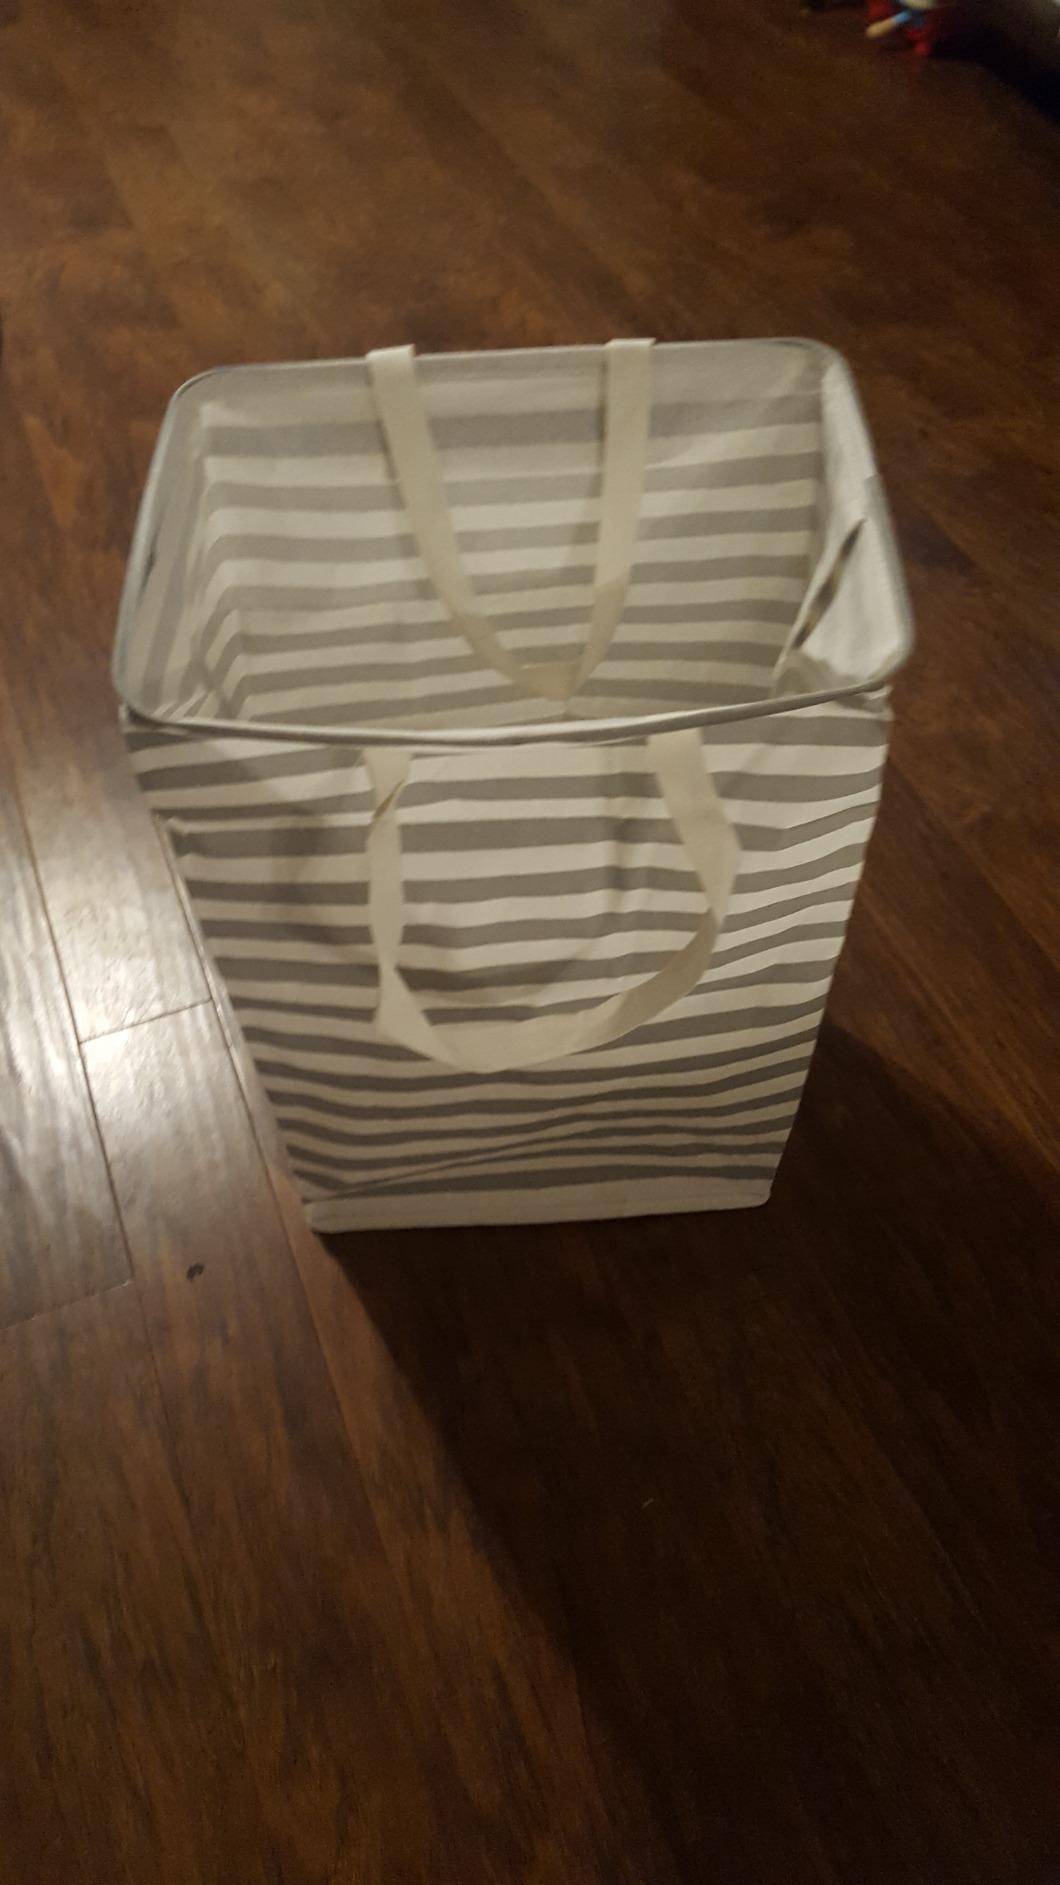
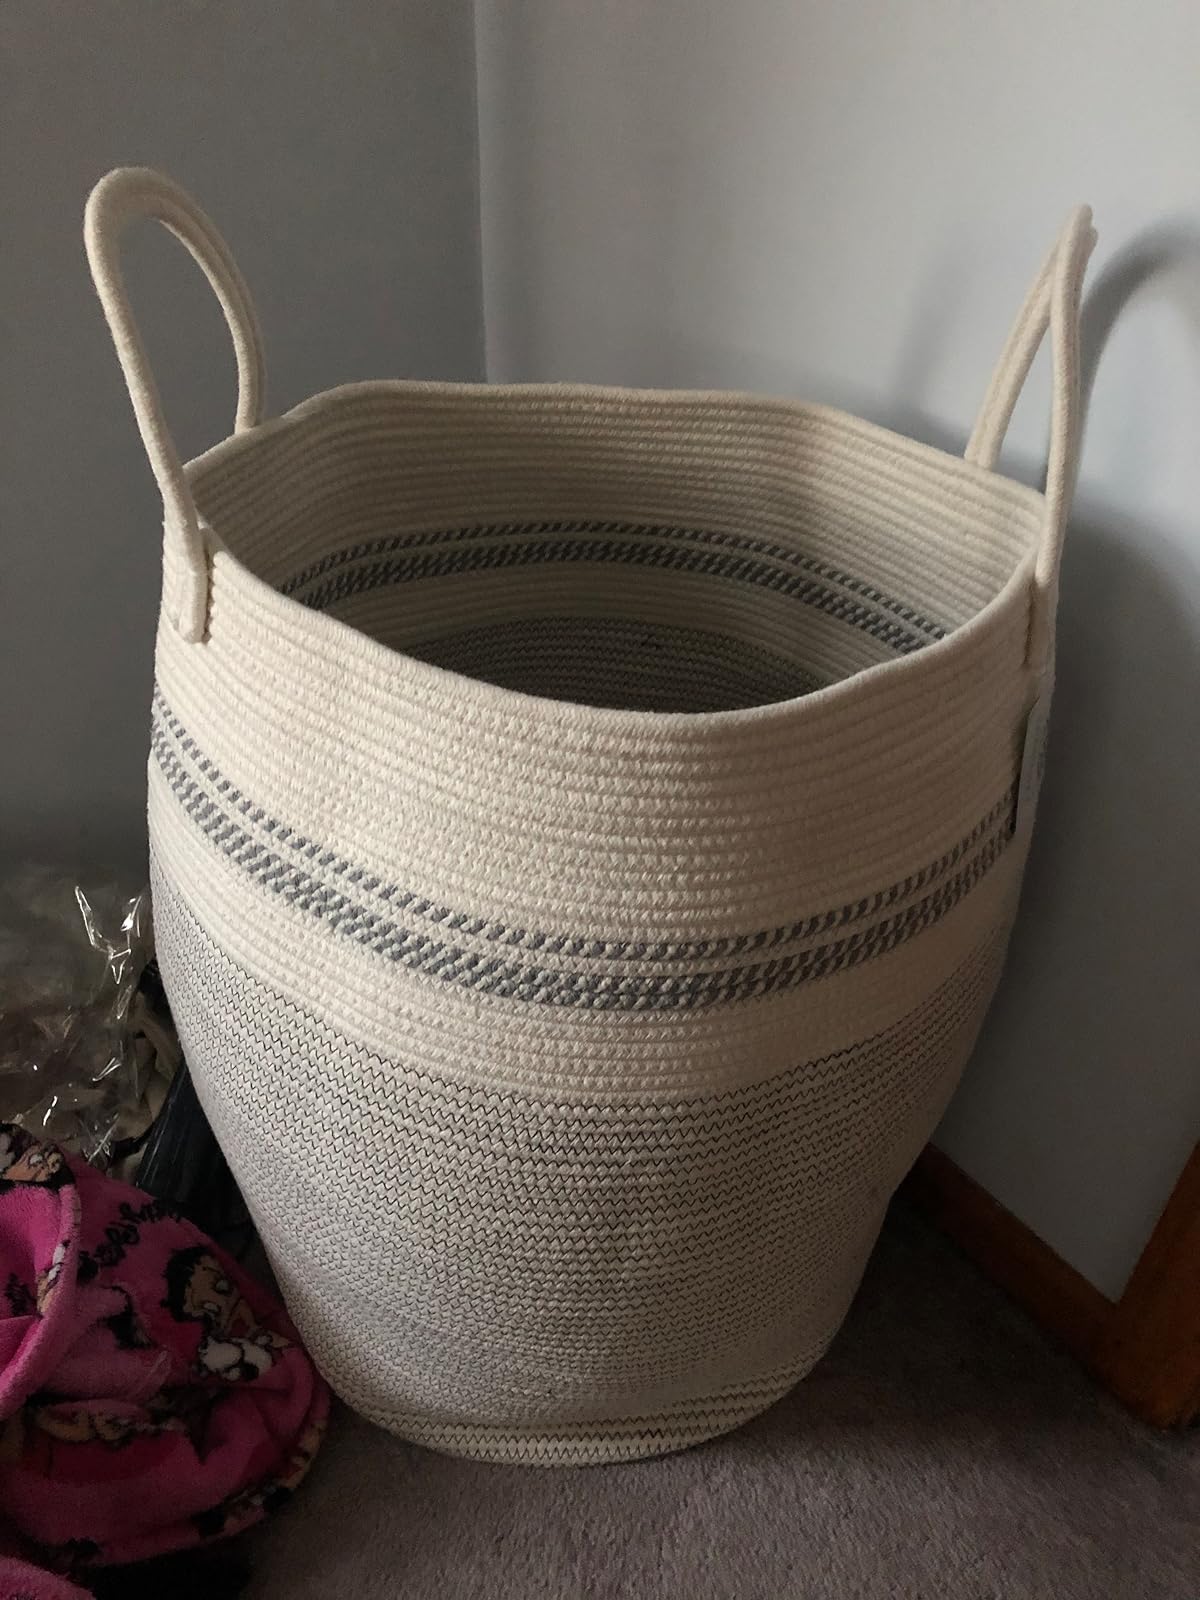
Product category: items_hamper
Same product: no